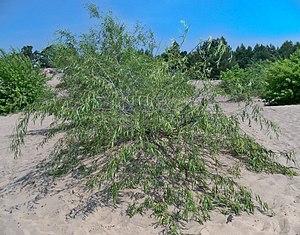
Salix acutifolia, aussi connu sous le nom de Saule violet sibérien, saule violet à longues feuilles ou saule à feuilles étroites, est une espèce de saule de la famille des Salicaceae, native de Russie et de l'est de l'Asie.